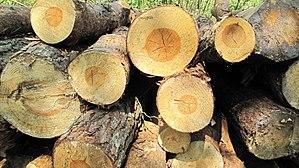
Coupe de bois dans la forêt près de Larchant - Seine-et-Marne
Larchant est une commune française, située dans le département de Seine-et-Marne en région Île-de-France.